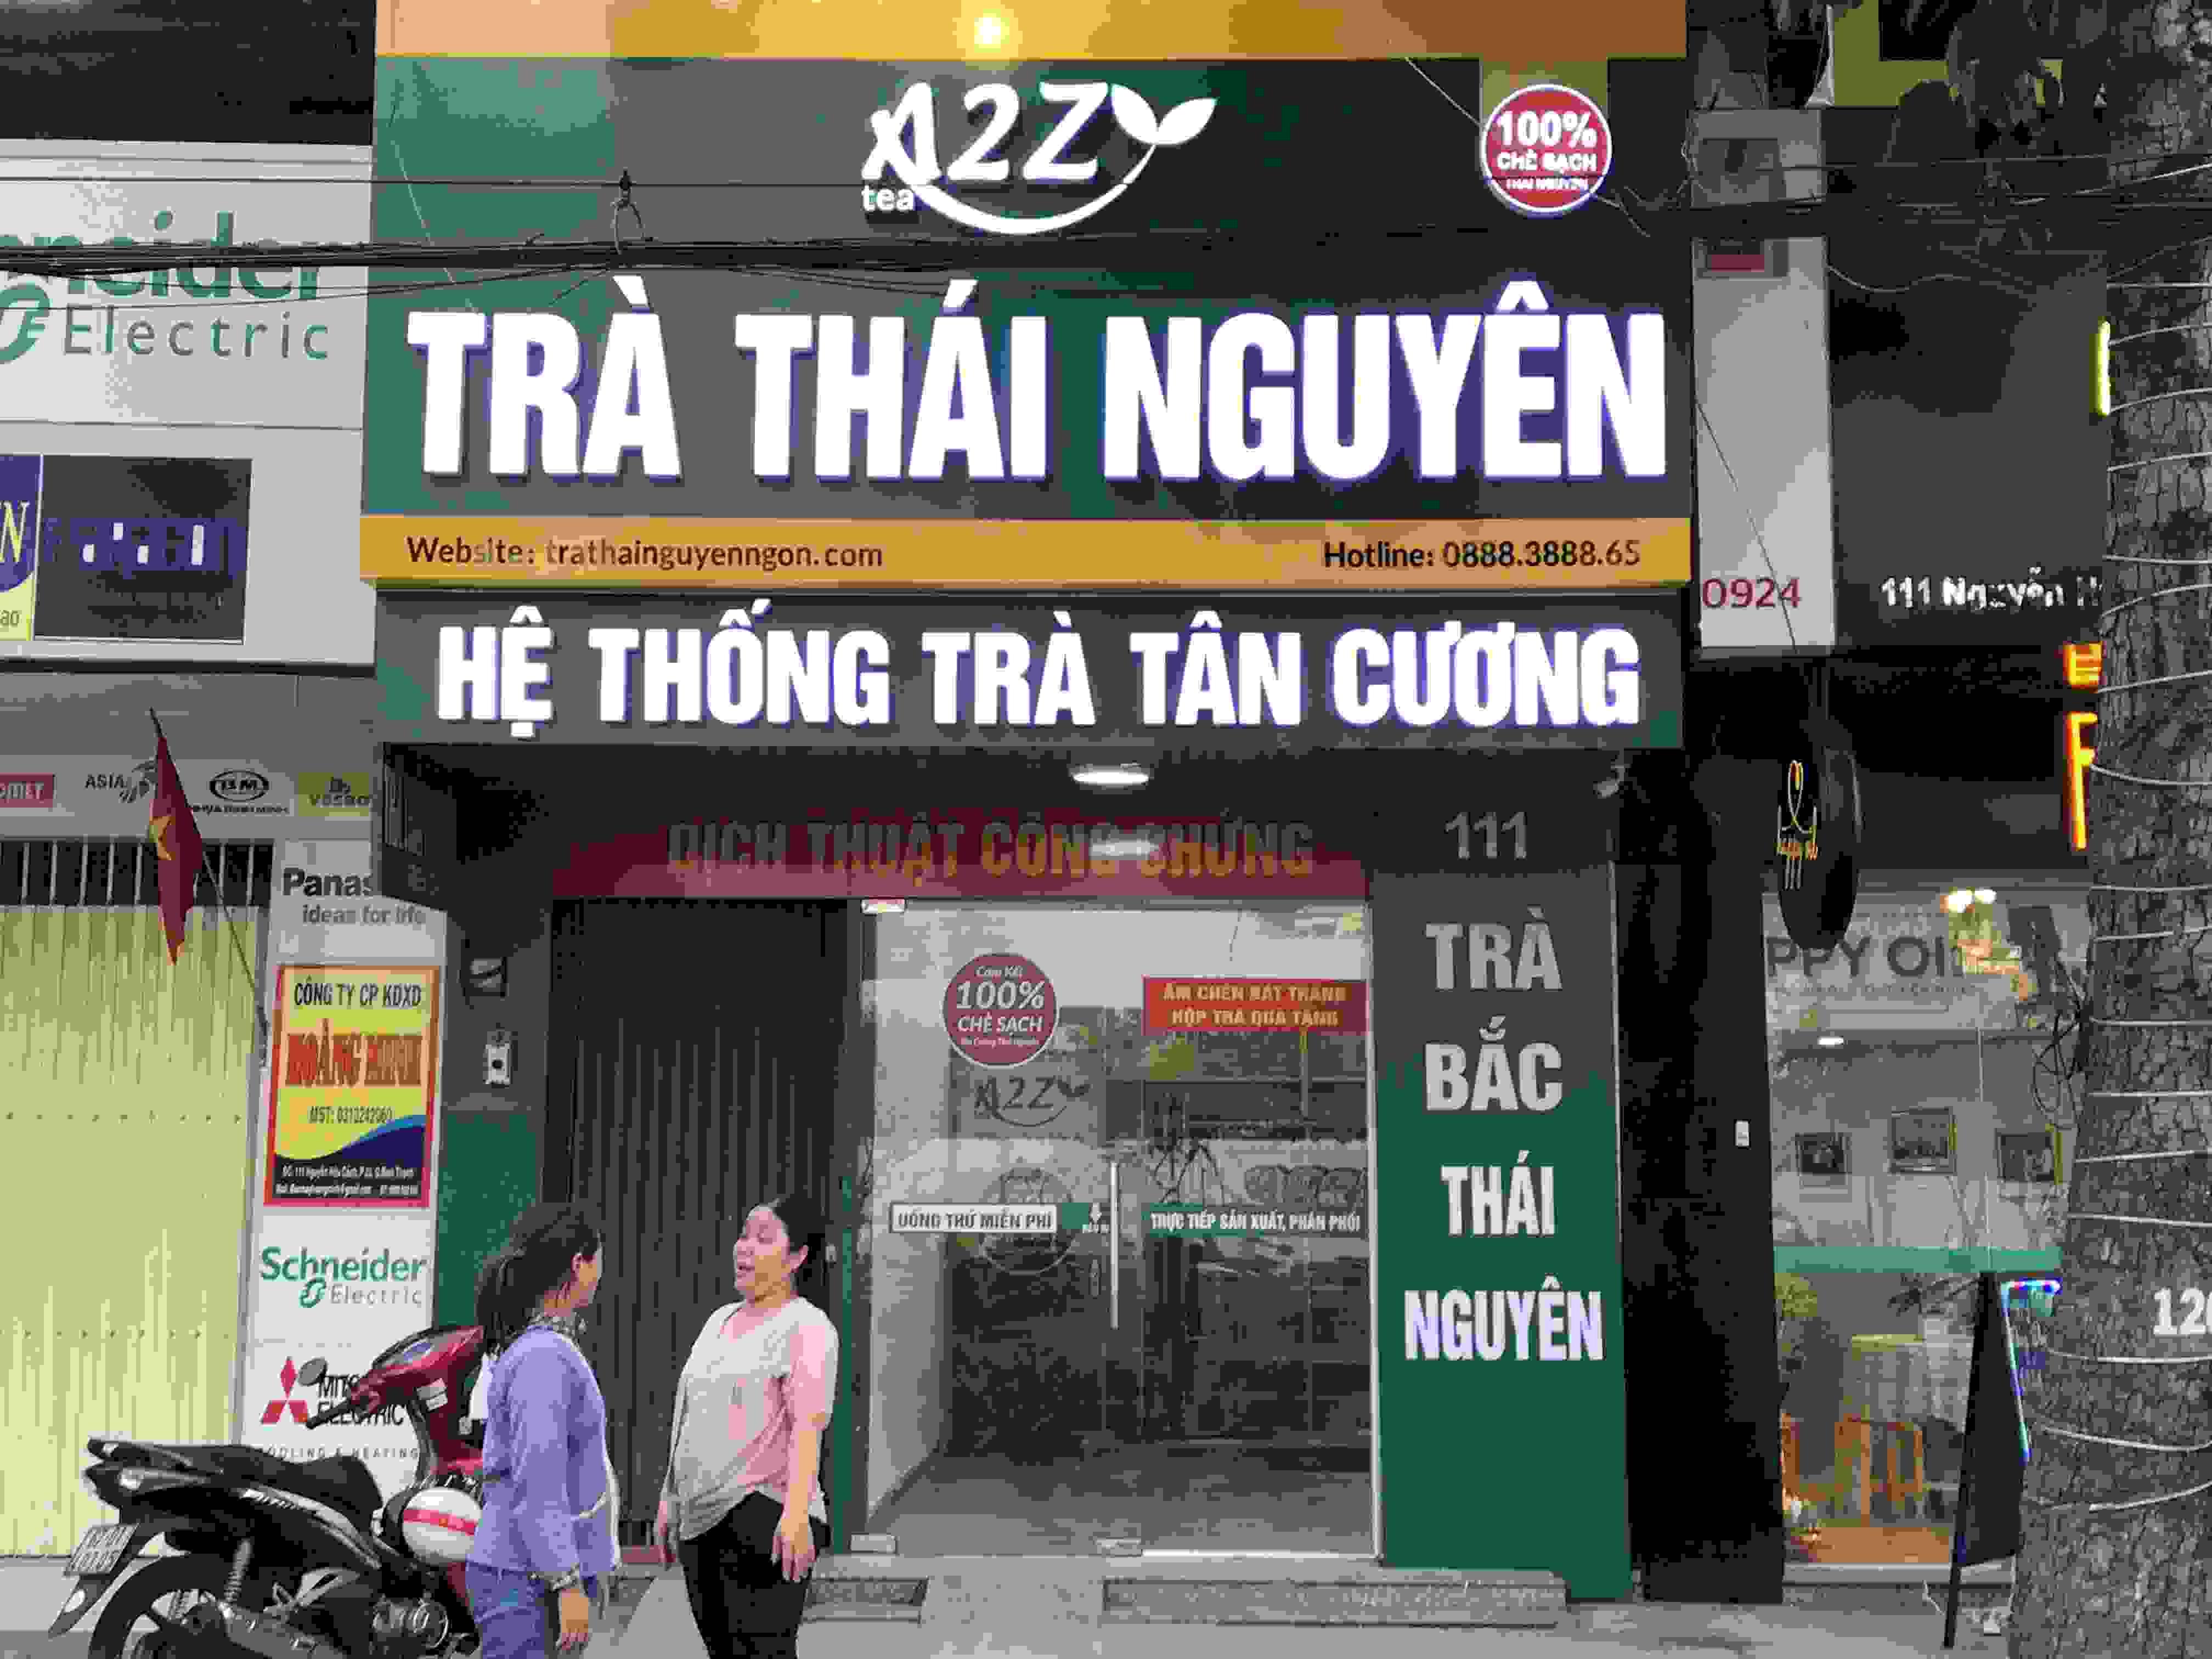
đây là khung cảnh chụp ở mặt trước của một cửa hàng